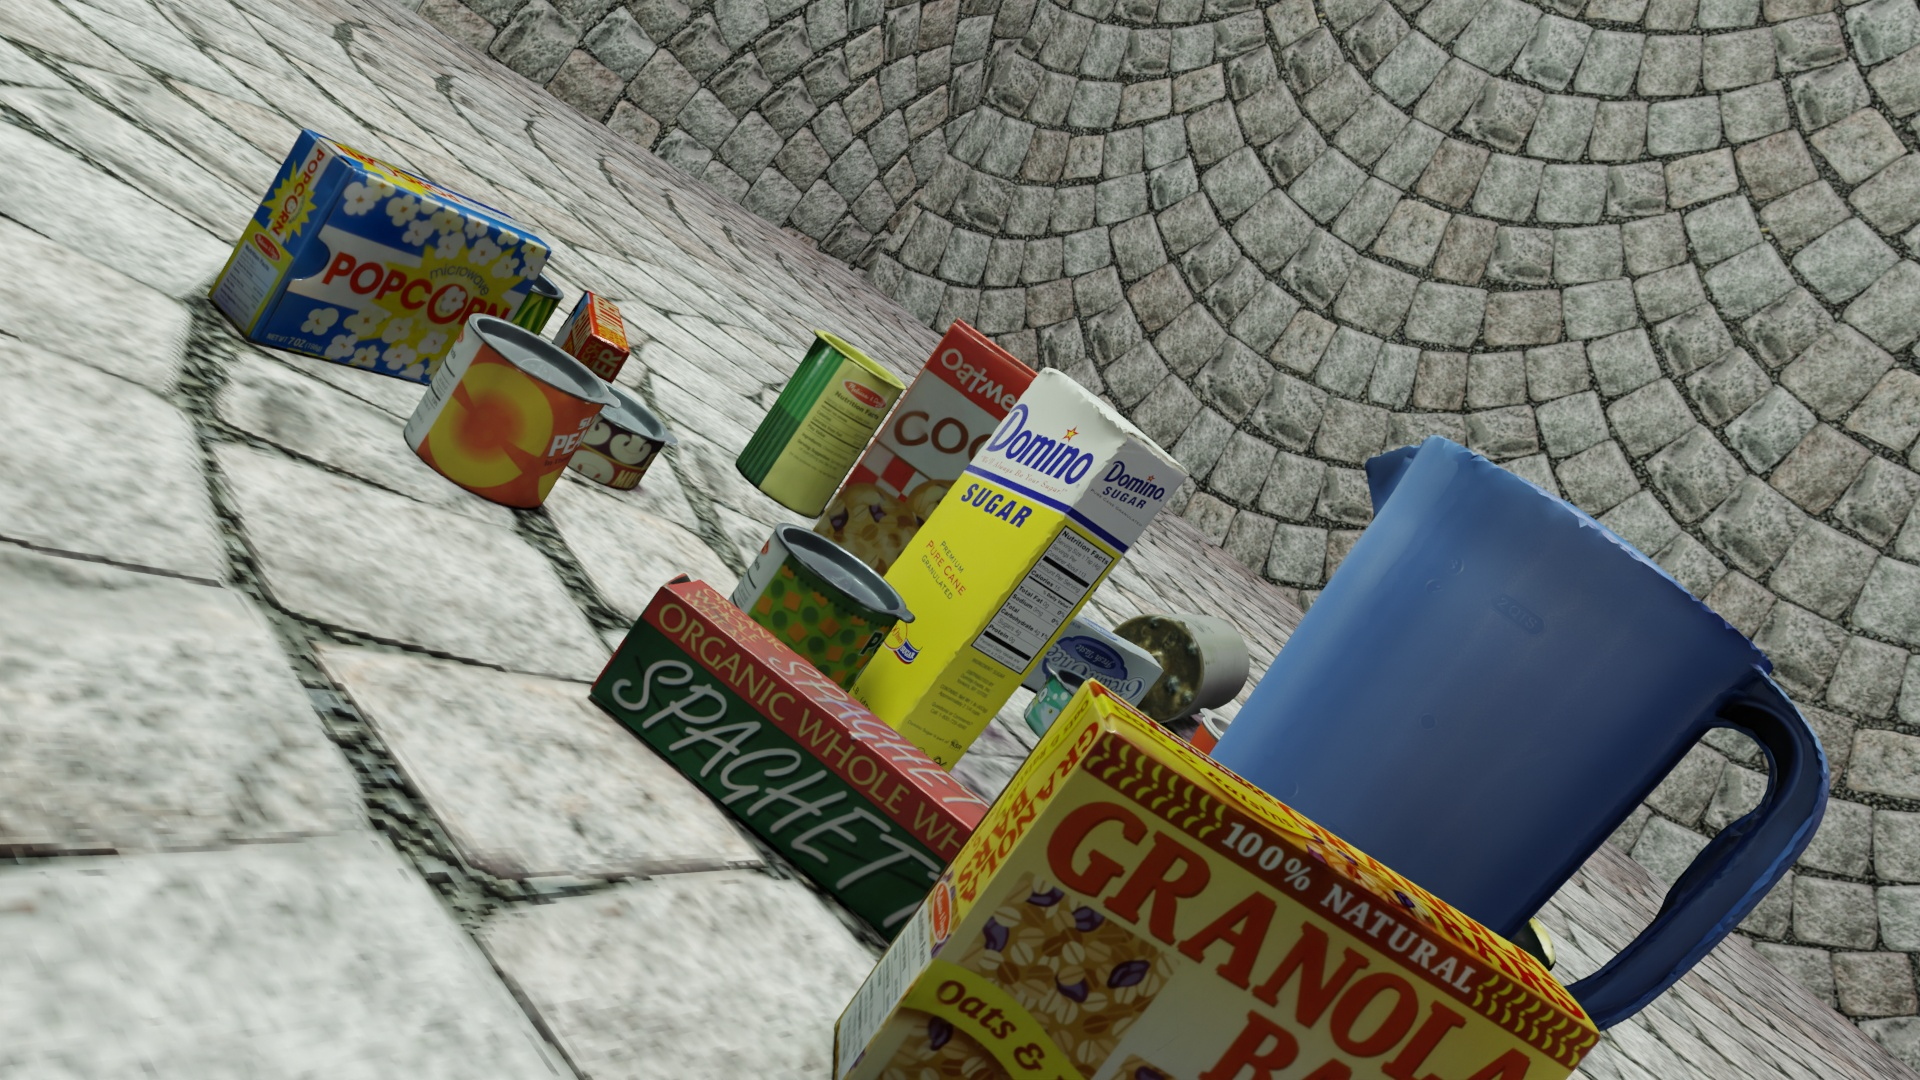
Question:
What are the eight normalized (x, y) image coordinates between 0 and 1 for the cuboid corners of the cylindrical container of grated Parmesan cheese? Your answer should be a list of normalized (x, y) image coordinates between 0 and 1 with bottom face first then top face, all counter-clockwise.
Answer: [(0.430729, 0.490741), (0.419271, 0.455556), (0.373437, 0.411111), (0.382292, 0.444444), (0.477604, 0.369444), (0.463021, 0.340741), (0.418229, 0.290741), (0.430208, 0.316667)]